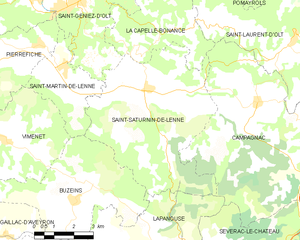
Saint-Saturnin-de-Lenne est une commune française, située dans le département de l'Aveyron en région Occitanie. Ses habitants sont appelés les Saint-Saturninois.